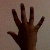
The image shows a hand gesture representing the number 5 in Indian Sign Language.